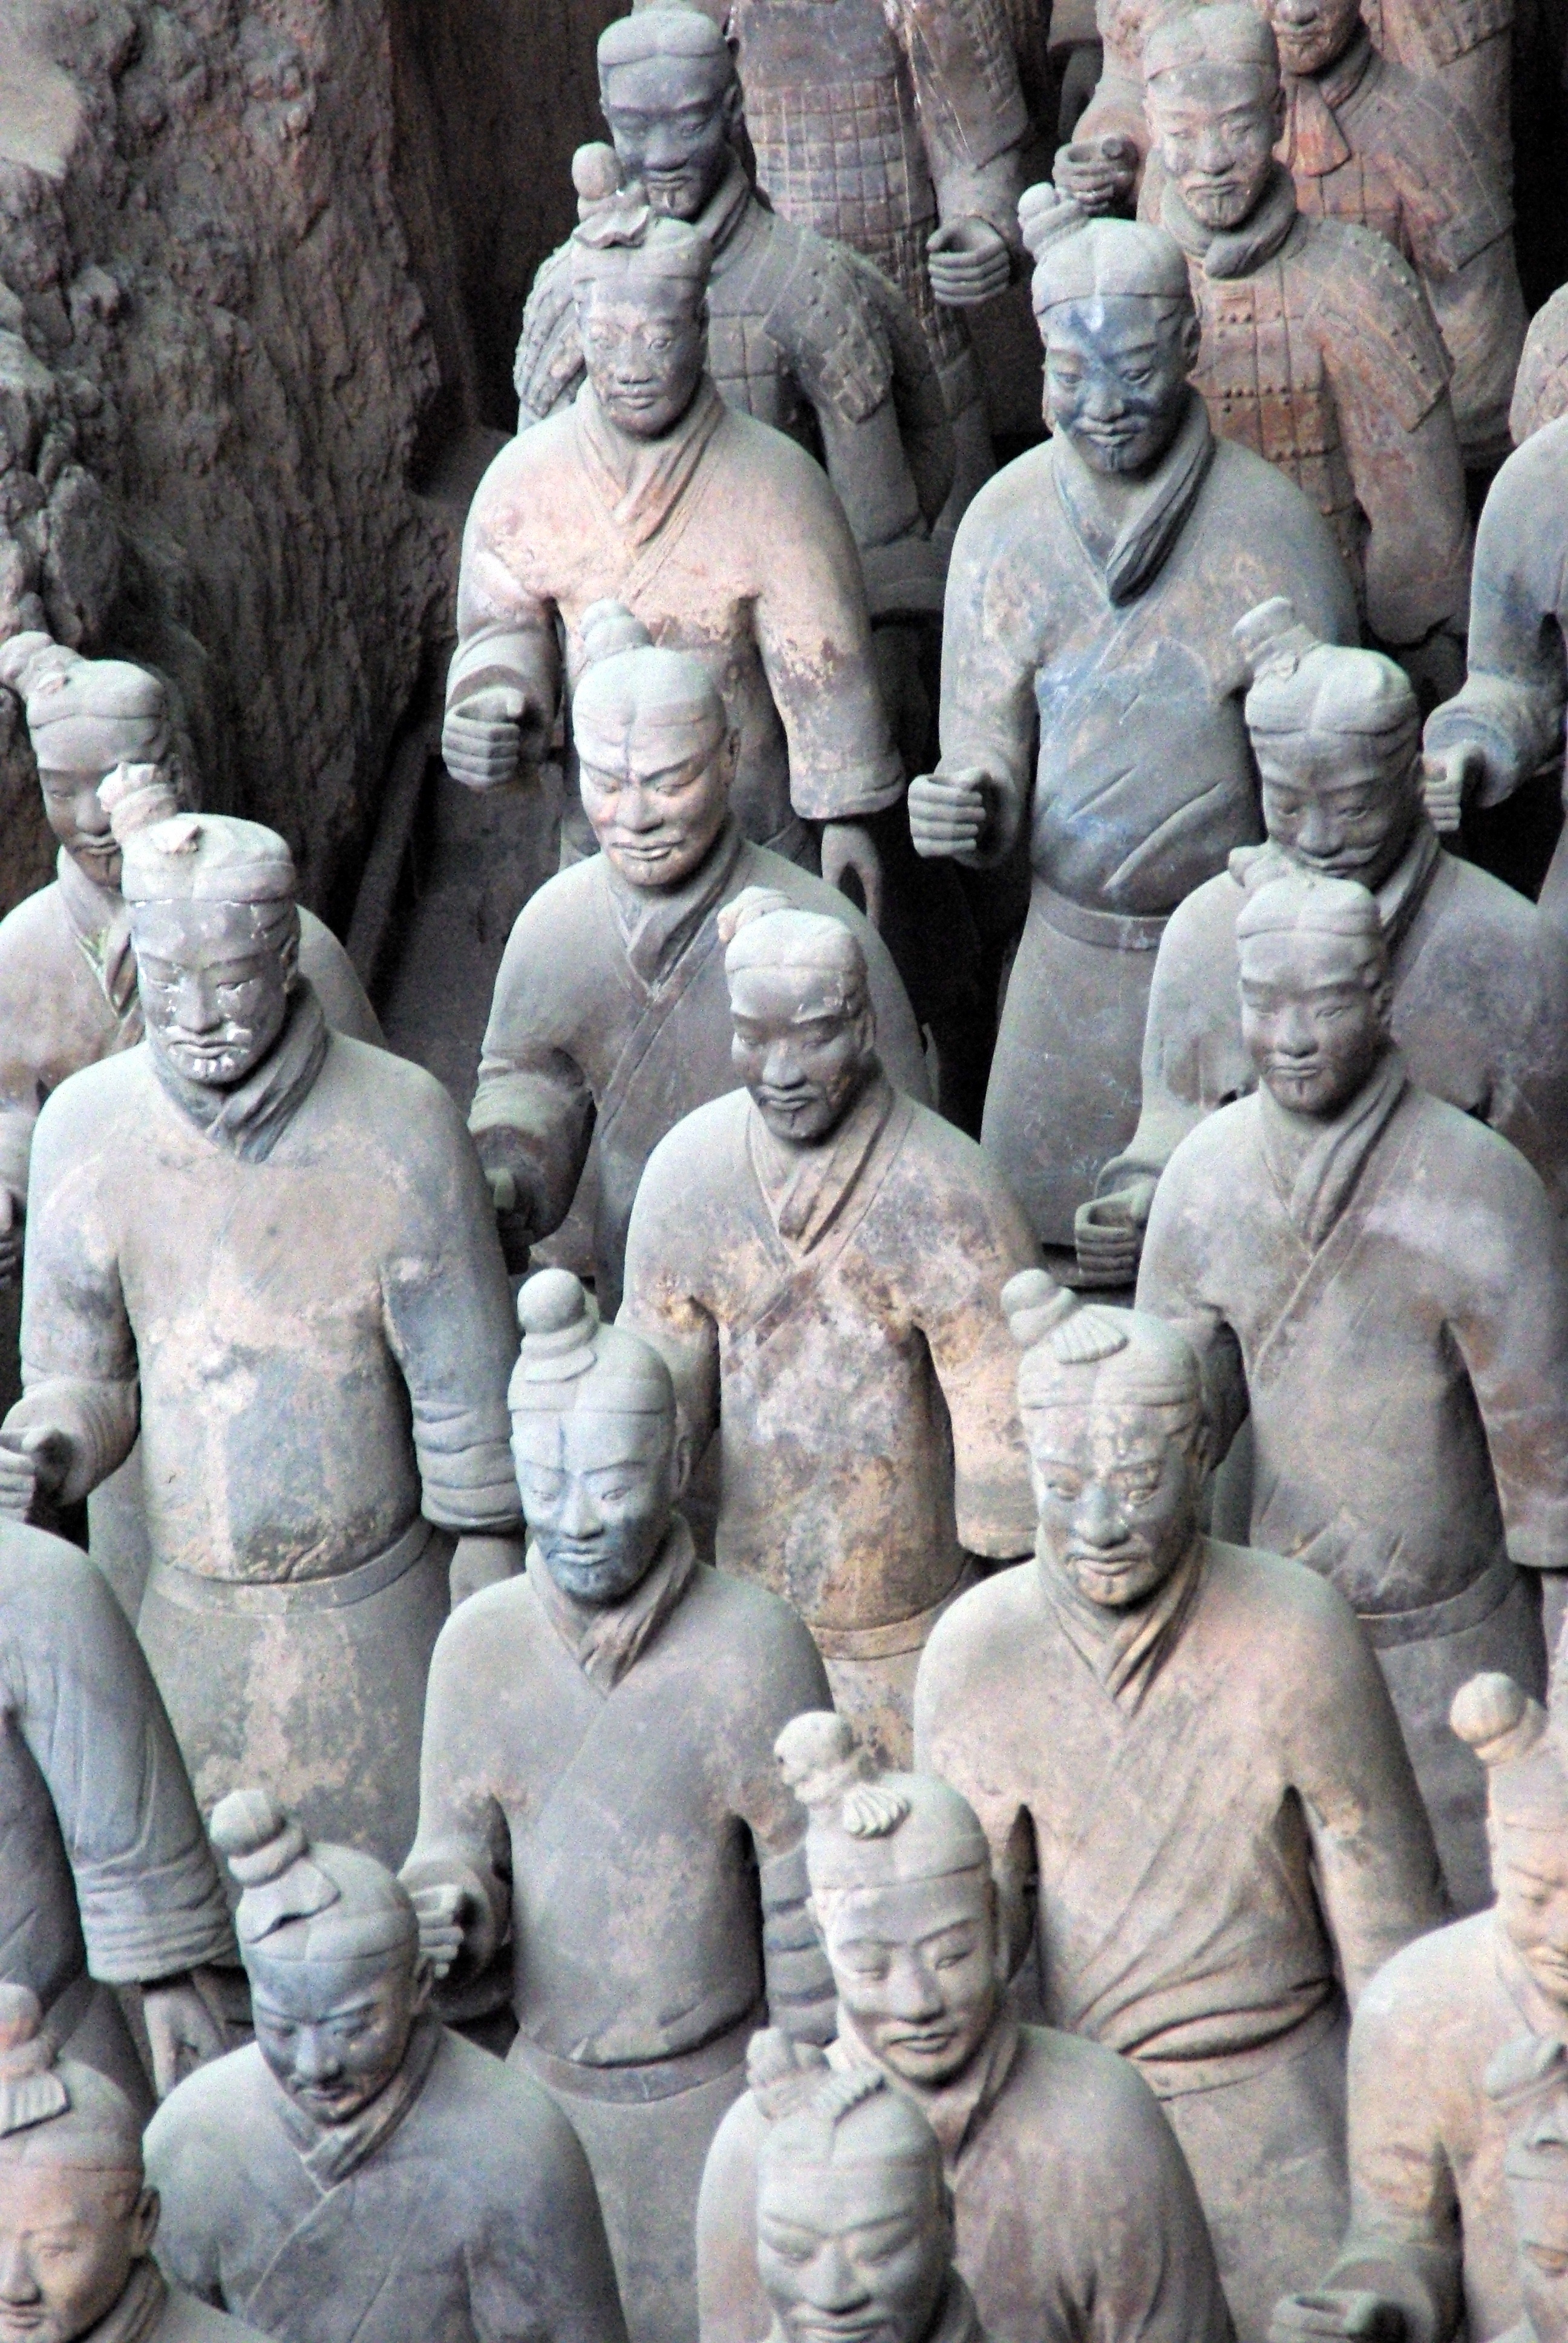
antique, monument, statue, soldier, army, terracotta, sculpture, art, temple, carving, relief, china, archaeological site, xi an, stone carving, hindu temple, terracotta army, world heritage of humanity, xian, ancient history